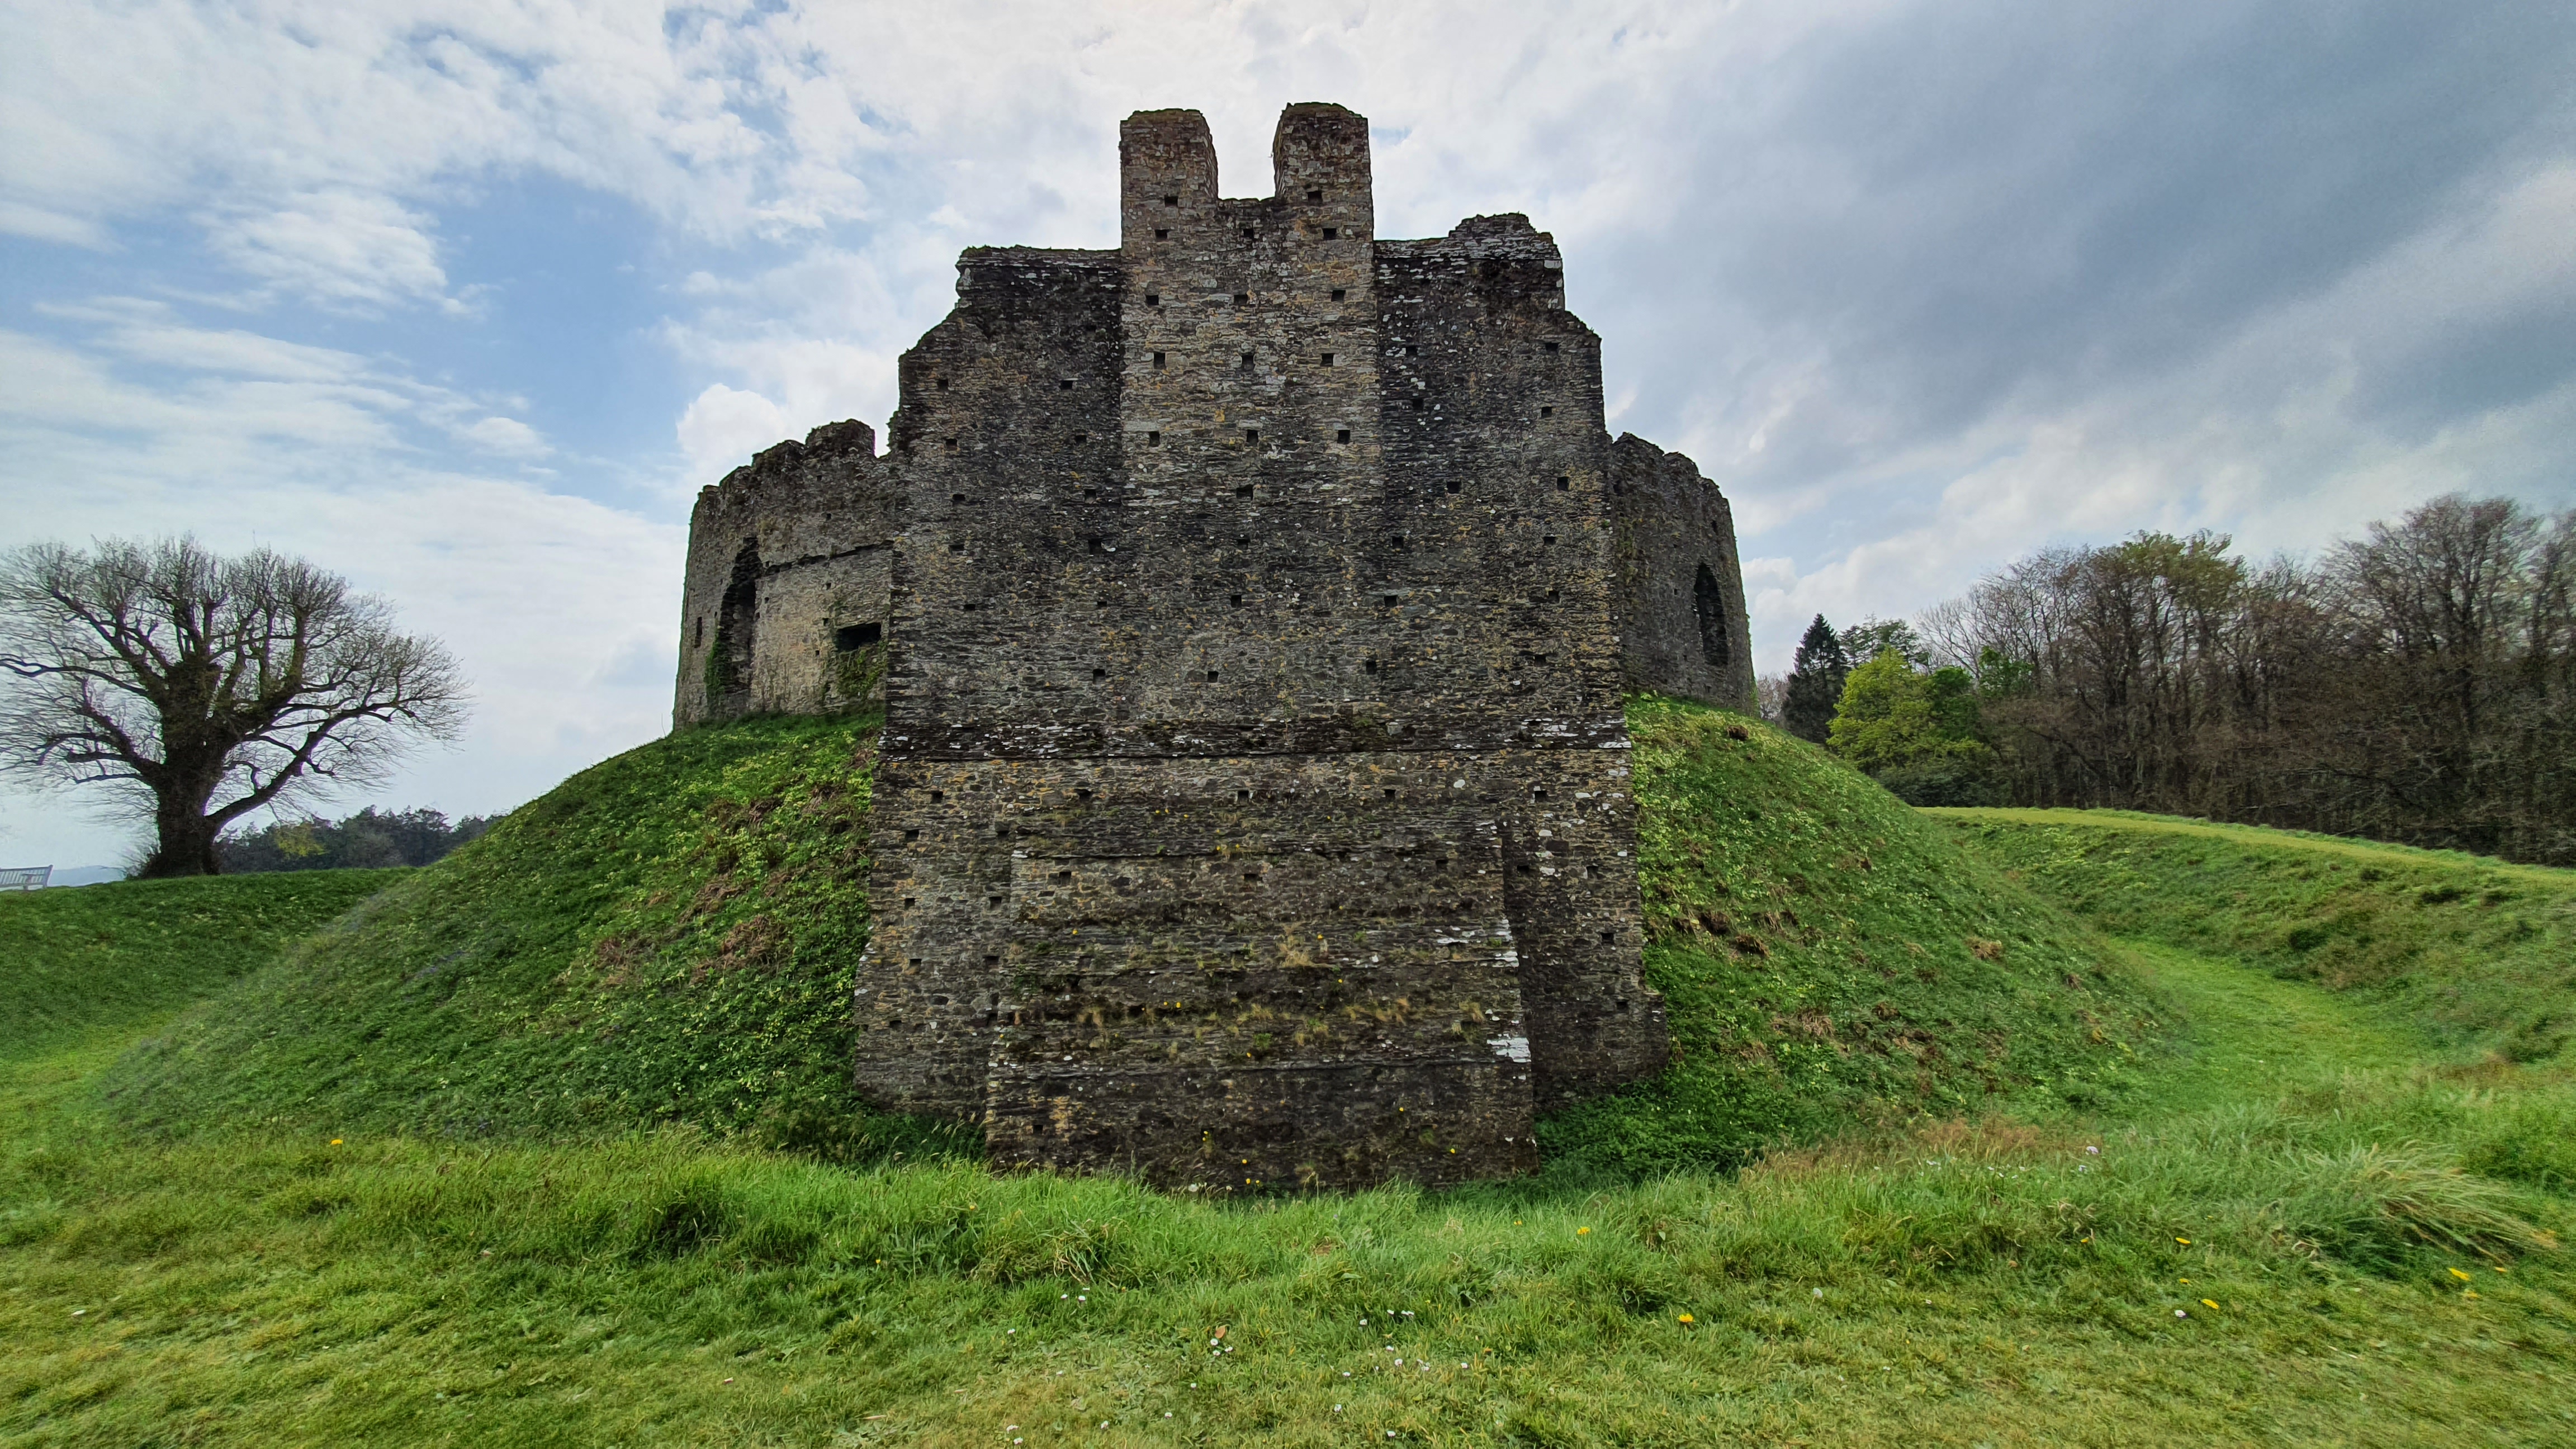
castle, ruins, Restormel, cornwall, mott and bailey, moat, cloud, sky, plant, tree, natural landscape, highland, building, grass, grassland, stone wall, landscape, ancient history, medieval architecture, history, historic site, archaeological site, rock, middle ages, hill, fortification